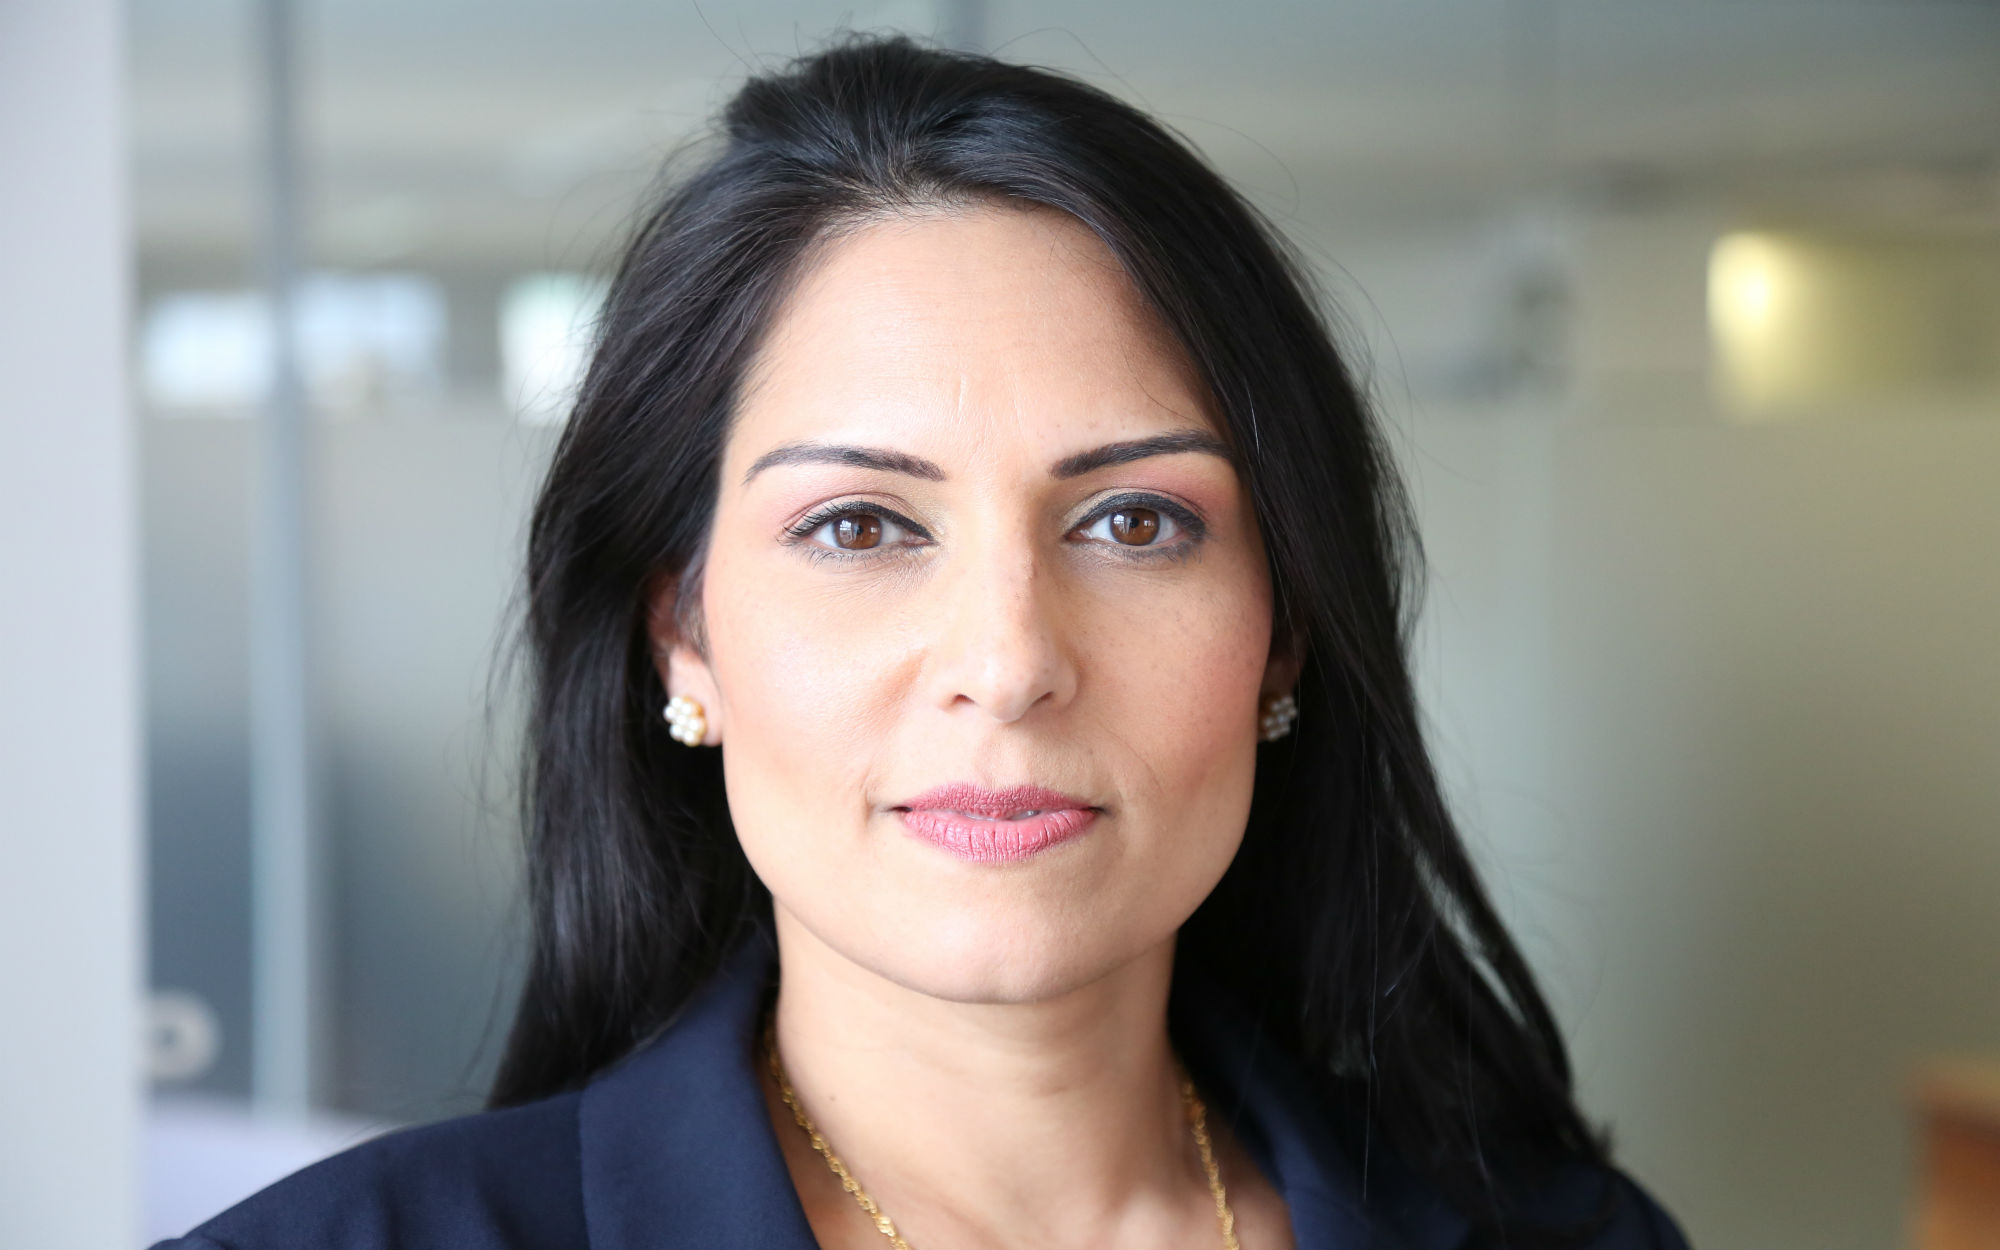
Gender: women